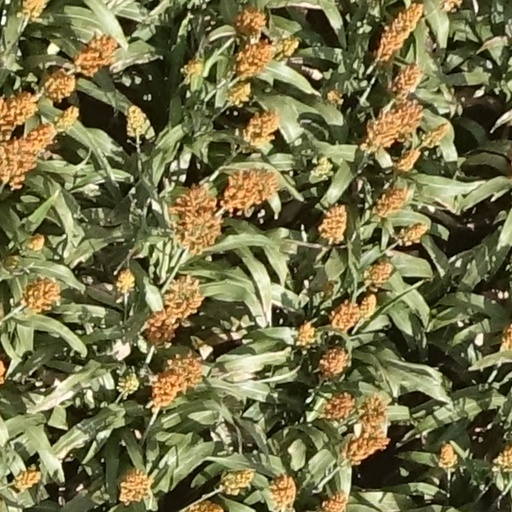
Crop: sorghum